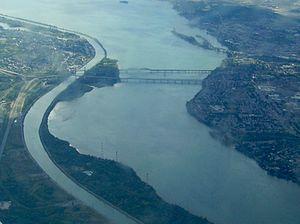
vue aérienne du saint laurent près de Montreal
La voie maritime du Saint-Laurent est un cours d'eau du Canada et des États-Unis qui permet aux navires en provenance de l'océan Atlantique d'atteindre les Grands Lacs à l'intérieur des terres, jusqu'à l'extrémité occidentale du lac Supérieur. La voie maritime est nommée d’après le fleuve Saint-Laurent, qui s’écoule du lac Ontario jusqu’à l’océan Atlantique. Légalement la voie maritime s'étend du port de Montréal au lac Érié, y compris le canal Welland.